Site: brandenburg
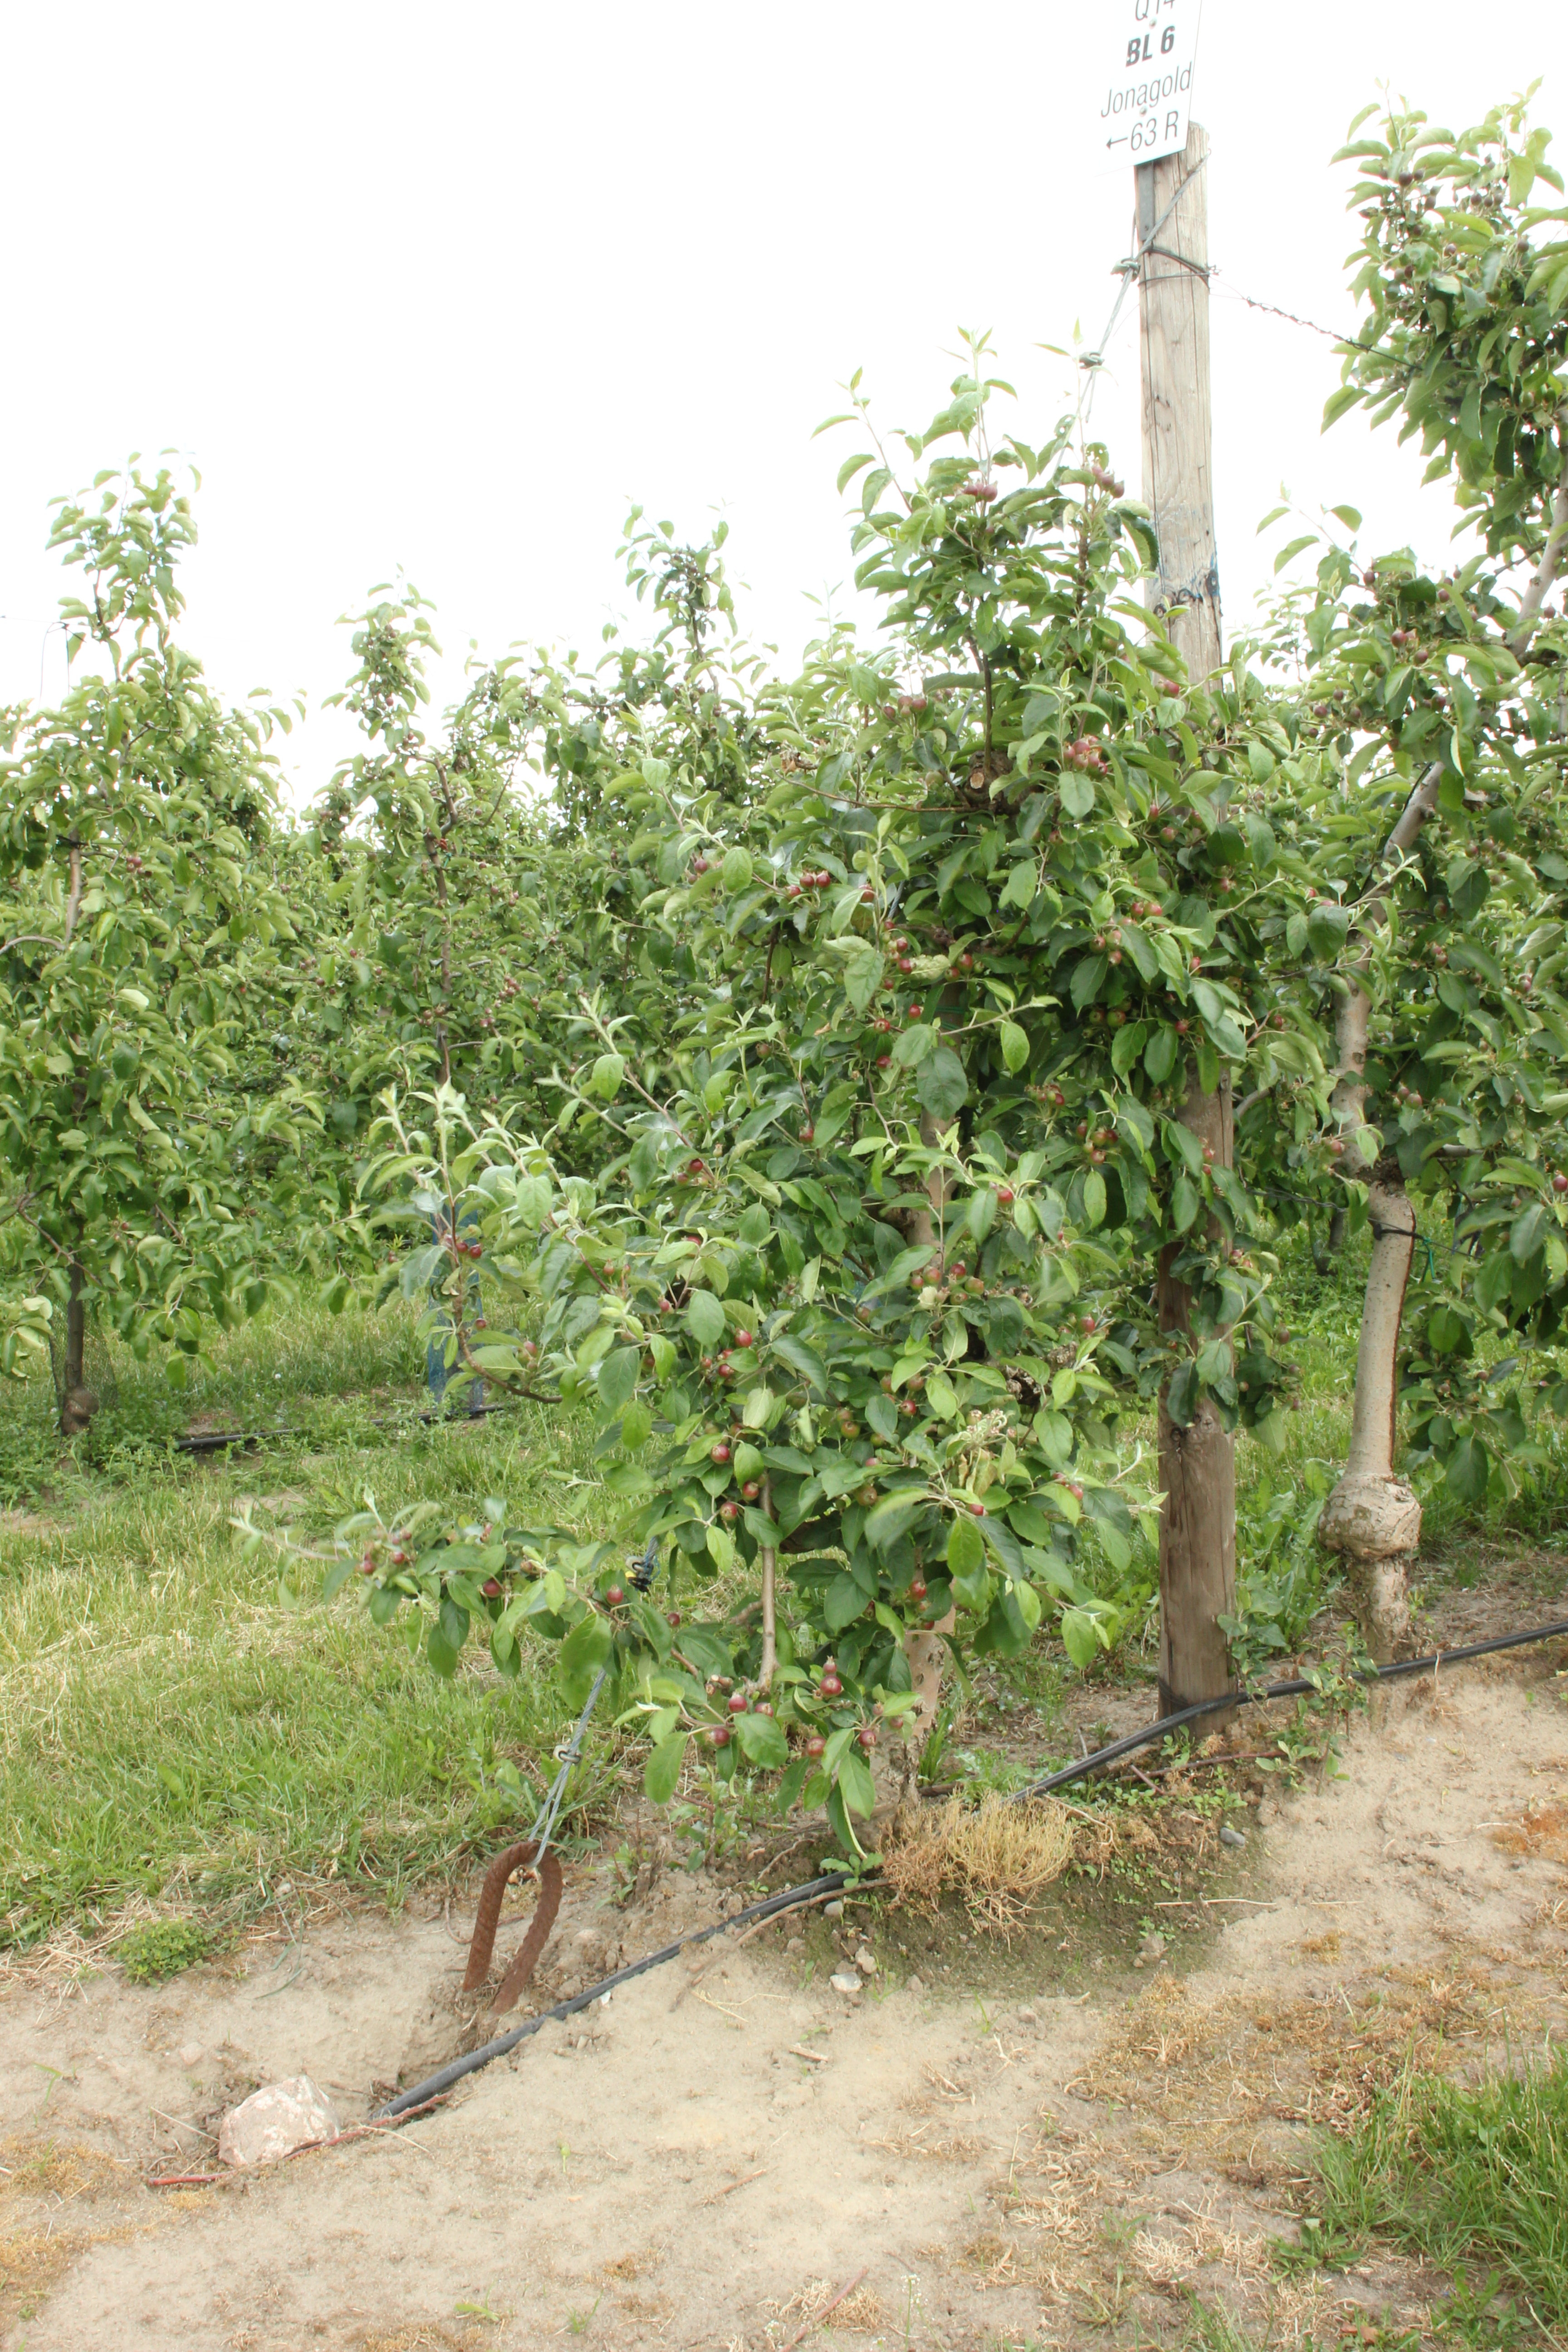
Growth stage (BBCH 72): Development of fruit